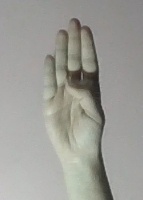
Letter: kaaf